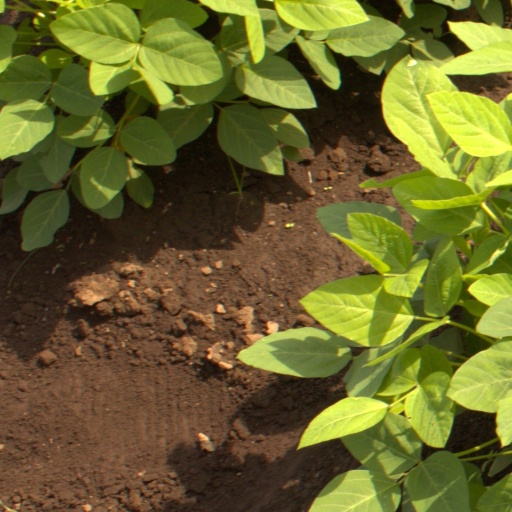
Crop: soybean